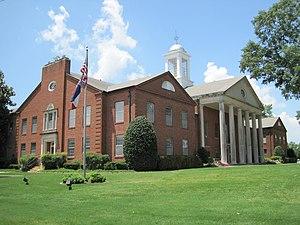
La ville de Hernando est le siège du comté de DeSoto, situé dans l'État du Mississippi, aux États-Unis.